Mississippi Highway 32

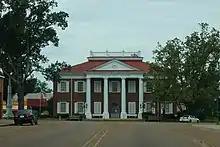
MS 32 at roundabout around the Tallahatchie County Courthouse in downtown Charleston

MS 32 winds its way eastward through farmland to pass by Blue Lake (and the community of the same name) before entering Webb and passing through neighborhoods. The highway becomes concurrent (overlapped) with US 49E for a little under a mile before splitting off along Main Street and passing straight through downtown. MS 32 crosses a bridge over Cassidy Bayou to leave Webb and have an intersection with MS 321 before crossing the Tallahatchie River and passing through Cowart. The highway becomes concurrent with MS 35 and they turn north to enter Charleston by crossing Tillatoba Creek along Clay Street. They head through some neighborhoods before the two highways split at an intersection with Main Street, MS 32 turning left into downtown. MS 32 passes eastward through downtown, going through a roundabout around the eastern Tallahatchie County Courthouse, before leaving downtown and passing through neighborhoods as a four-lane undivided highway. The highway now narrows back to two-lanes, leaves Charleston, and starts gaining elevation as it climbs some Loess bluffs out of the Delta Region into the North Central Hills of the Appalachian Mountains. It has an intersection with MS 727 (Hickory Street) on the outskirts of Oakland before crossing into Yalobusha County and entering the city limits.